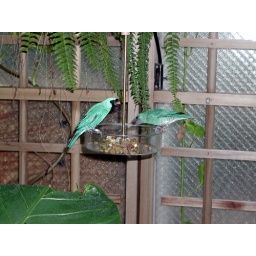
Two turquoise birds perch at the feeder in the Detroit Zoo butterfly house